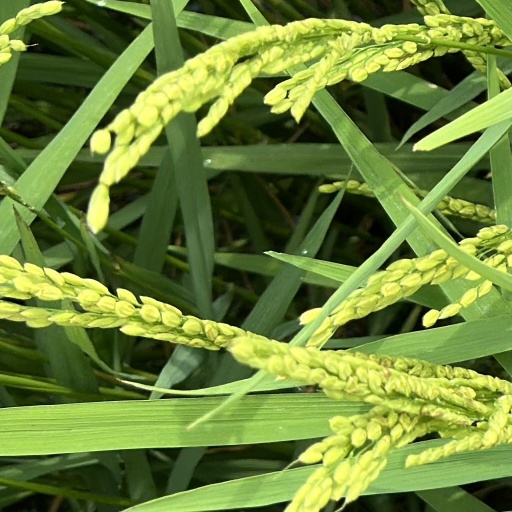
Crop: rice